Copper cladding

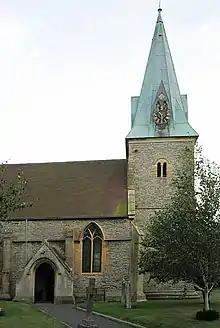
Harvington Parish Church, with its copper-clad spire

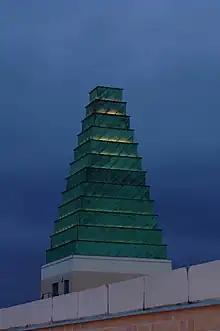
Copper-clad spire at the Saïd Business School Oxford

There are four main techniques used today in the UK and mainland Europe for copper cladding a building: